Andrea Aguyar

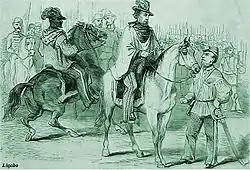
Andrea Aguyar riding behind Garibaldi, illustration by George H. Thomas published in "The Illustrated London News", on 21 July 1849 (after Aguyar's death).

Andrea Aguyar, nicknamed Andrea il Moro, (?, Montevideo, Uruguay - 30 June 1849, Rome, Roman Republic (now Italy)) was a former Black slave from Uruguay who became a follower of Garibaldi in both South America and Italy, and who died in defence of the revolutionary Roman Republic of 1849.